Hand of Death (1962 film)

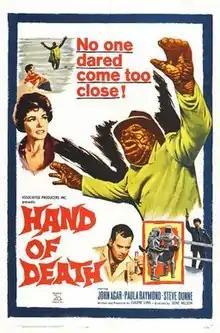
Theatrical release poster

Hand of Death (also known as Five Fingers of Death) is a low-budget 1962 American horror film directed by Gene Nelson, and written and produced by Eugene Ling. The film stars John Agar, Paula Raymond, Stephen Dunne and Roy Gordon. The narrative follows a scientist who develops a military nerve gas. After accidentally exposing himself to it, he not only turns into a grotesque monster, but anyone who touches him dies. The scientist goes on the run but is killed by police before a curative serum can be tried on him.